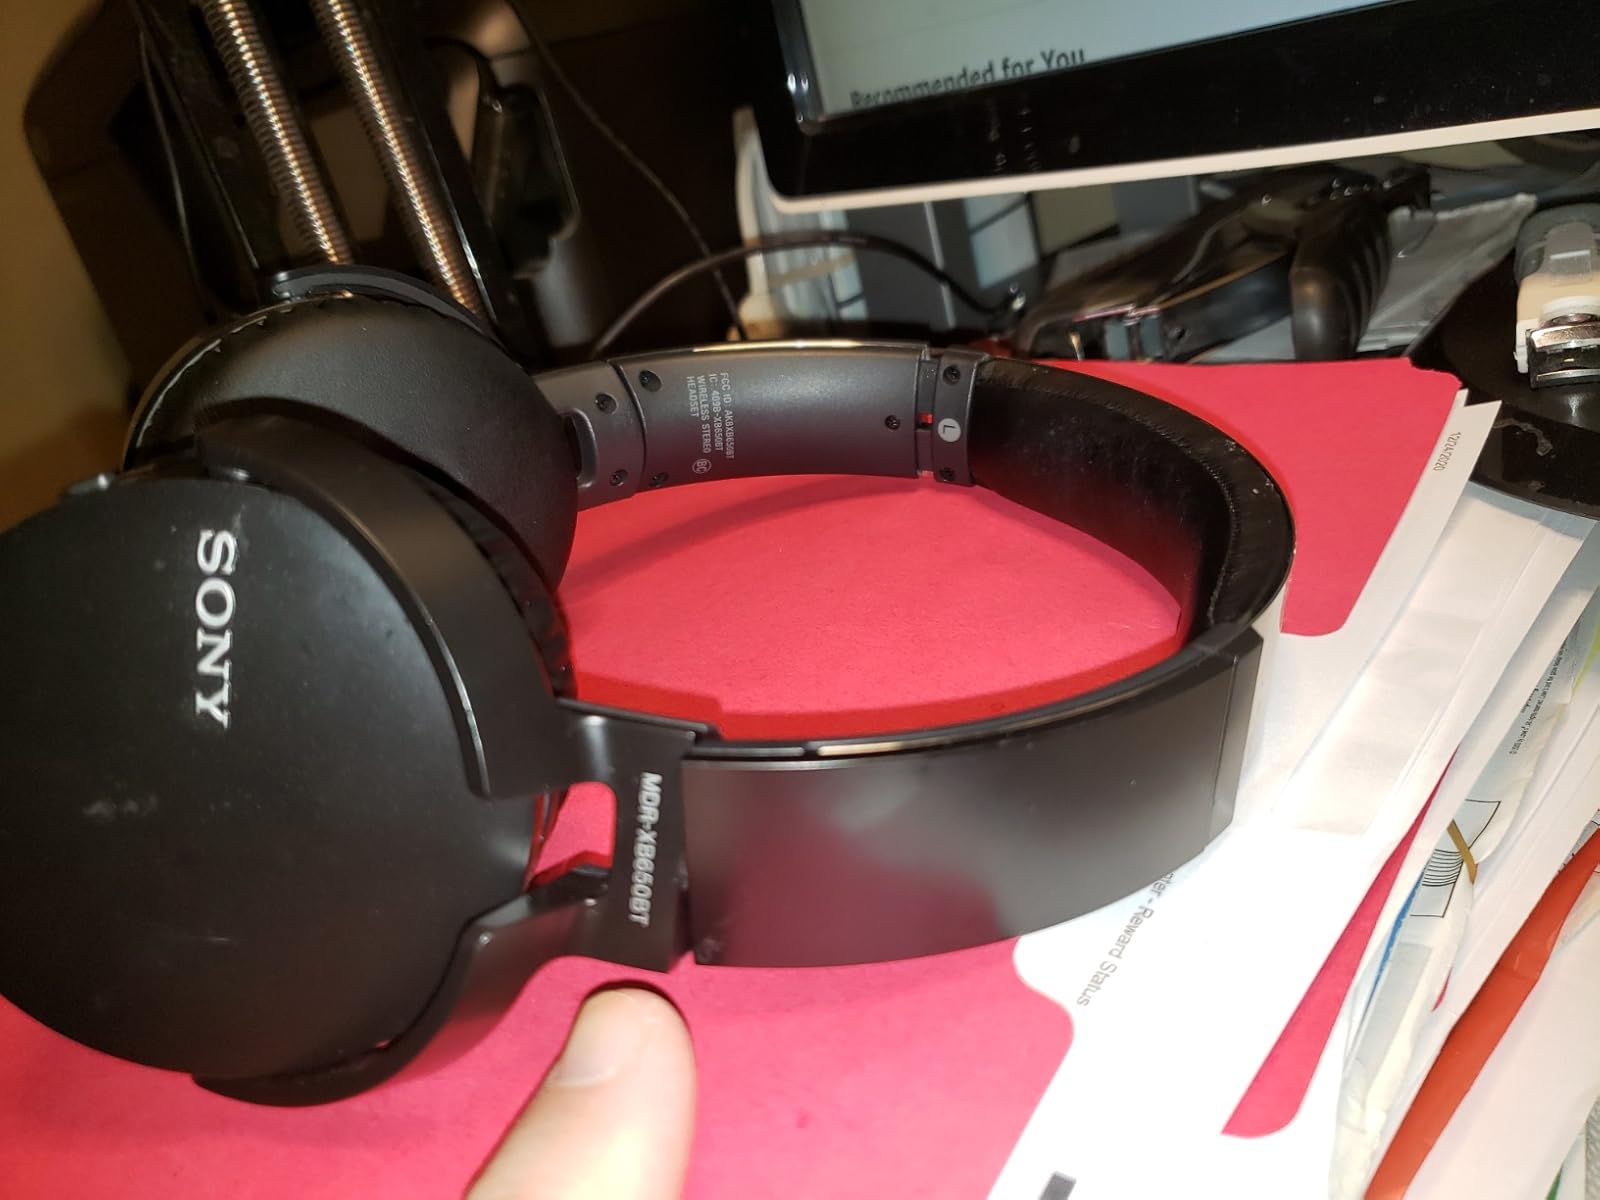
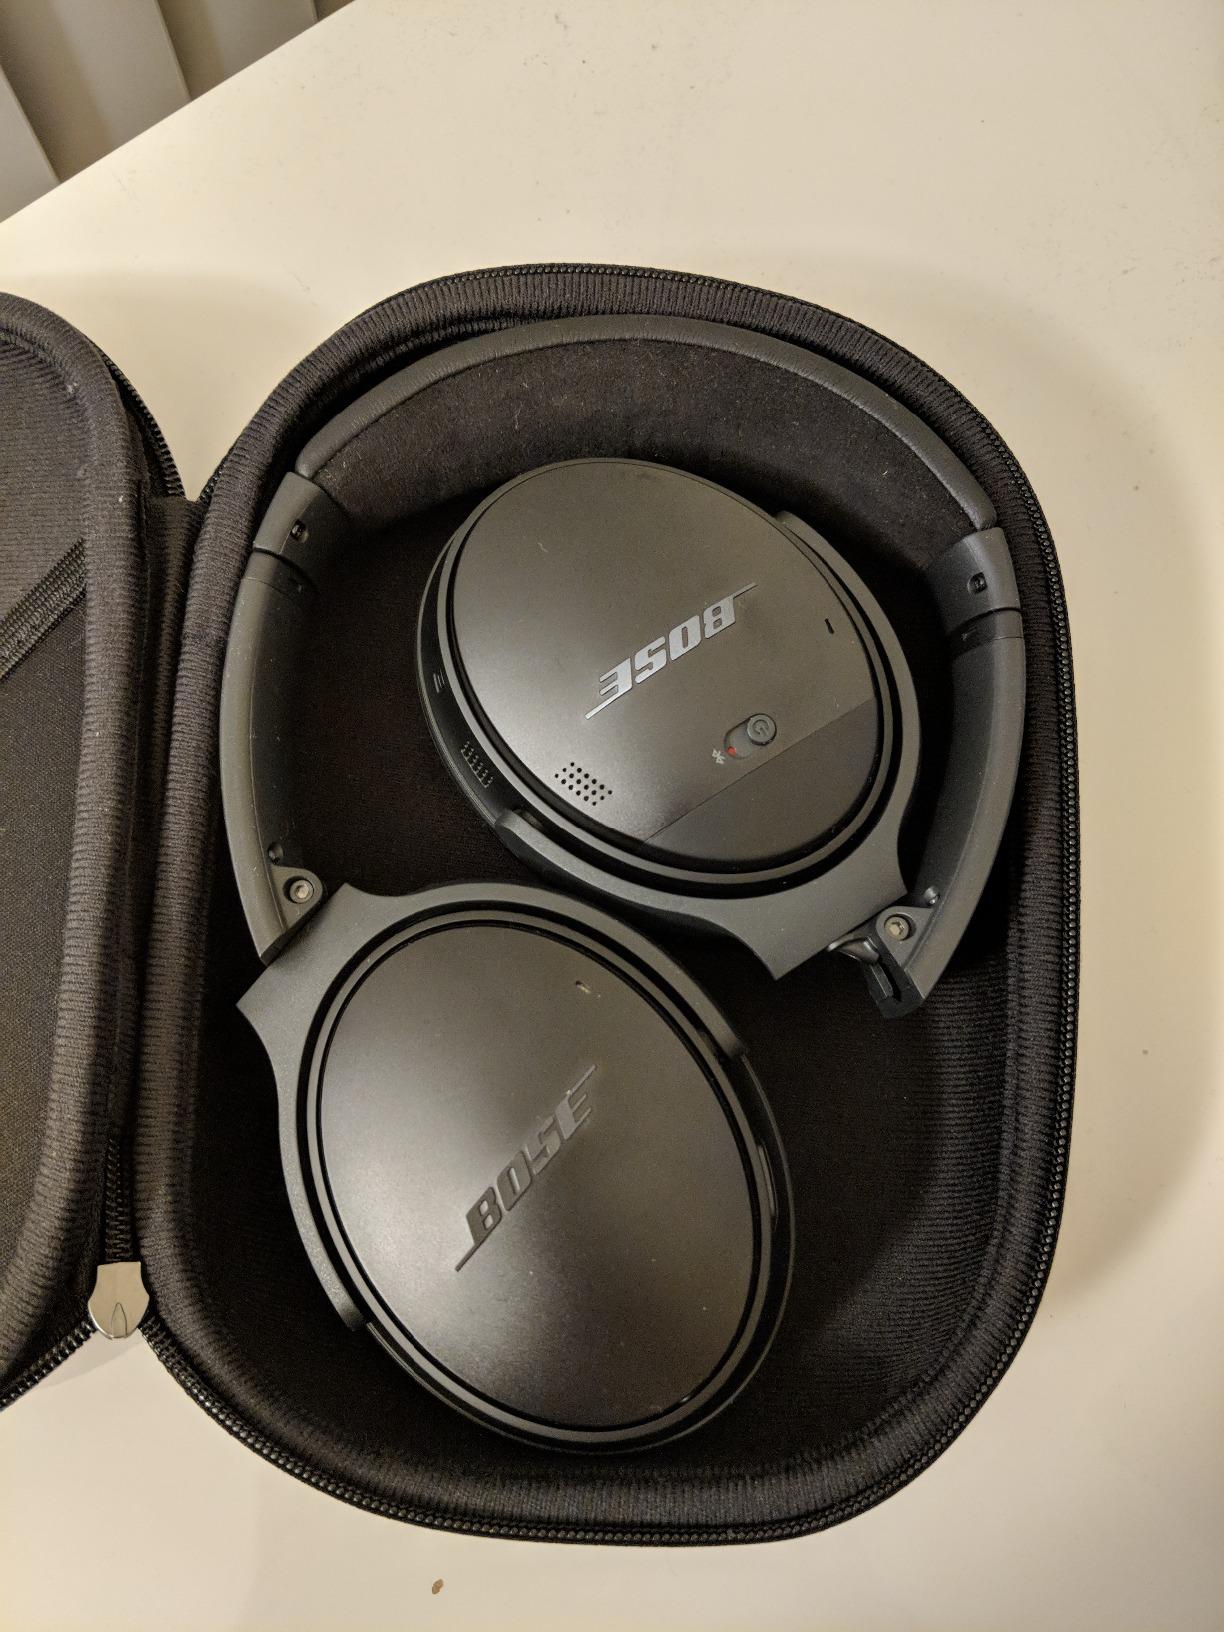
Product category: headphones
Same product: no